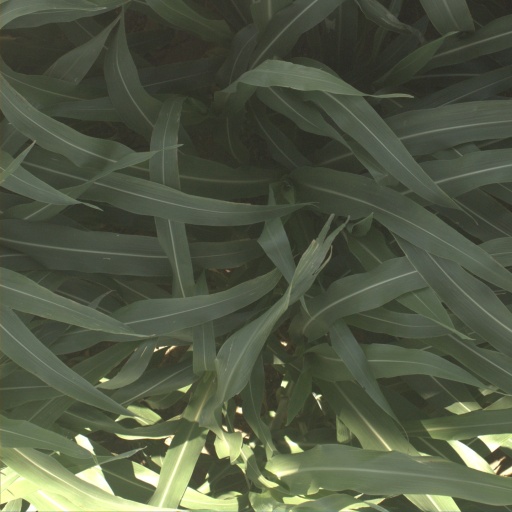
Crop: sorghum